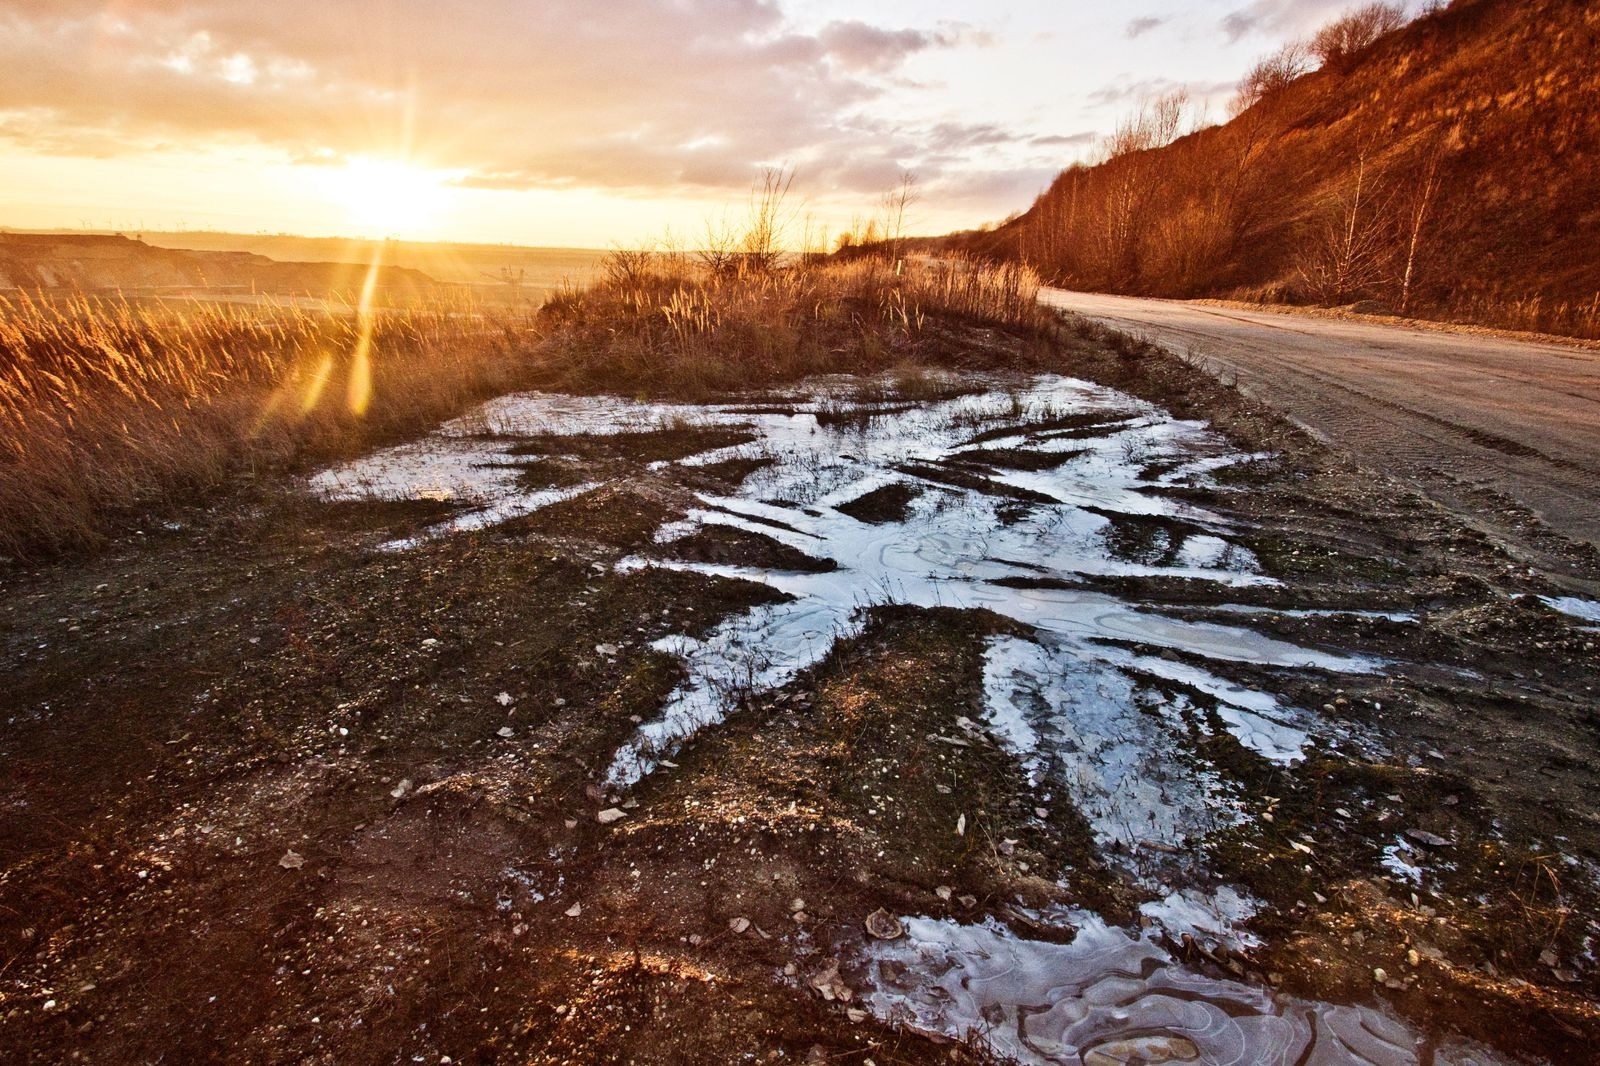
landscape, tree, nature, wilderness, mountain, snow, winter, sunrise, sunset, sunlight, morning, frost, dawn, river, dusk, ice, evening, reflection, mud, autumn, weather, soil, season, atmospheric phenomenon